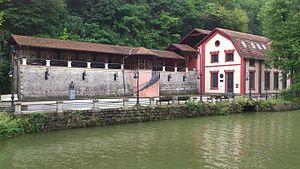
La vieille centrale hydroélectrique sur la Đetinja à Užice est situé à Užice, dans le district de Zlatibor, en Serbie. Elle est inscrite sur la liste des monuments culturels de grande importance de la République de Serbie.